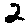
Label: 2